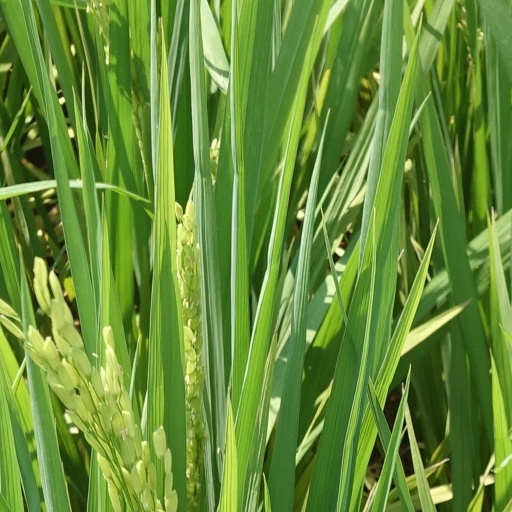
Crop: rice